Kulapat Yantrasast

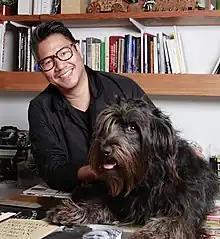
Kulapat Yantrasast in 2015

Kulapat Yantrasast (born in 1968 or 1969 in Bangkok) is an architect and designer. Originally from Thailand and now based in Los Angeles, he is a founding partner and Creative Director of WHY, a multidisciplinary design practice. In 2007 Yantrasast led the design for the Grand Rapids Art Museum, the first art museum building in the world to receive the LEED Gold certification for environmentally sustainable design.